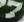
Number: 7